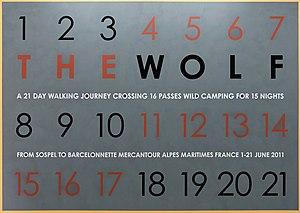
Hamish Fulton, The Wolf, 2011, Wall Painting, Dimensions variables, Courtesy
Né en 1946 à Londres, Hamish Fulton est un « artiste marcheur », dont l’œuvre s’inscrit dans la lignée de l’art conceptuel et performatif. Il vit et travaille à Canterbury, et est représenté par les galeries Maureen Paley, Häusler Contemporary, Riis, Tschudi, i8.